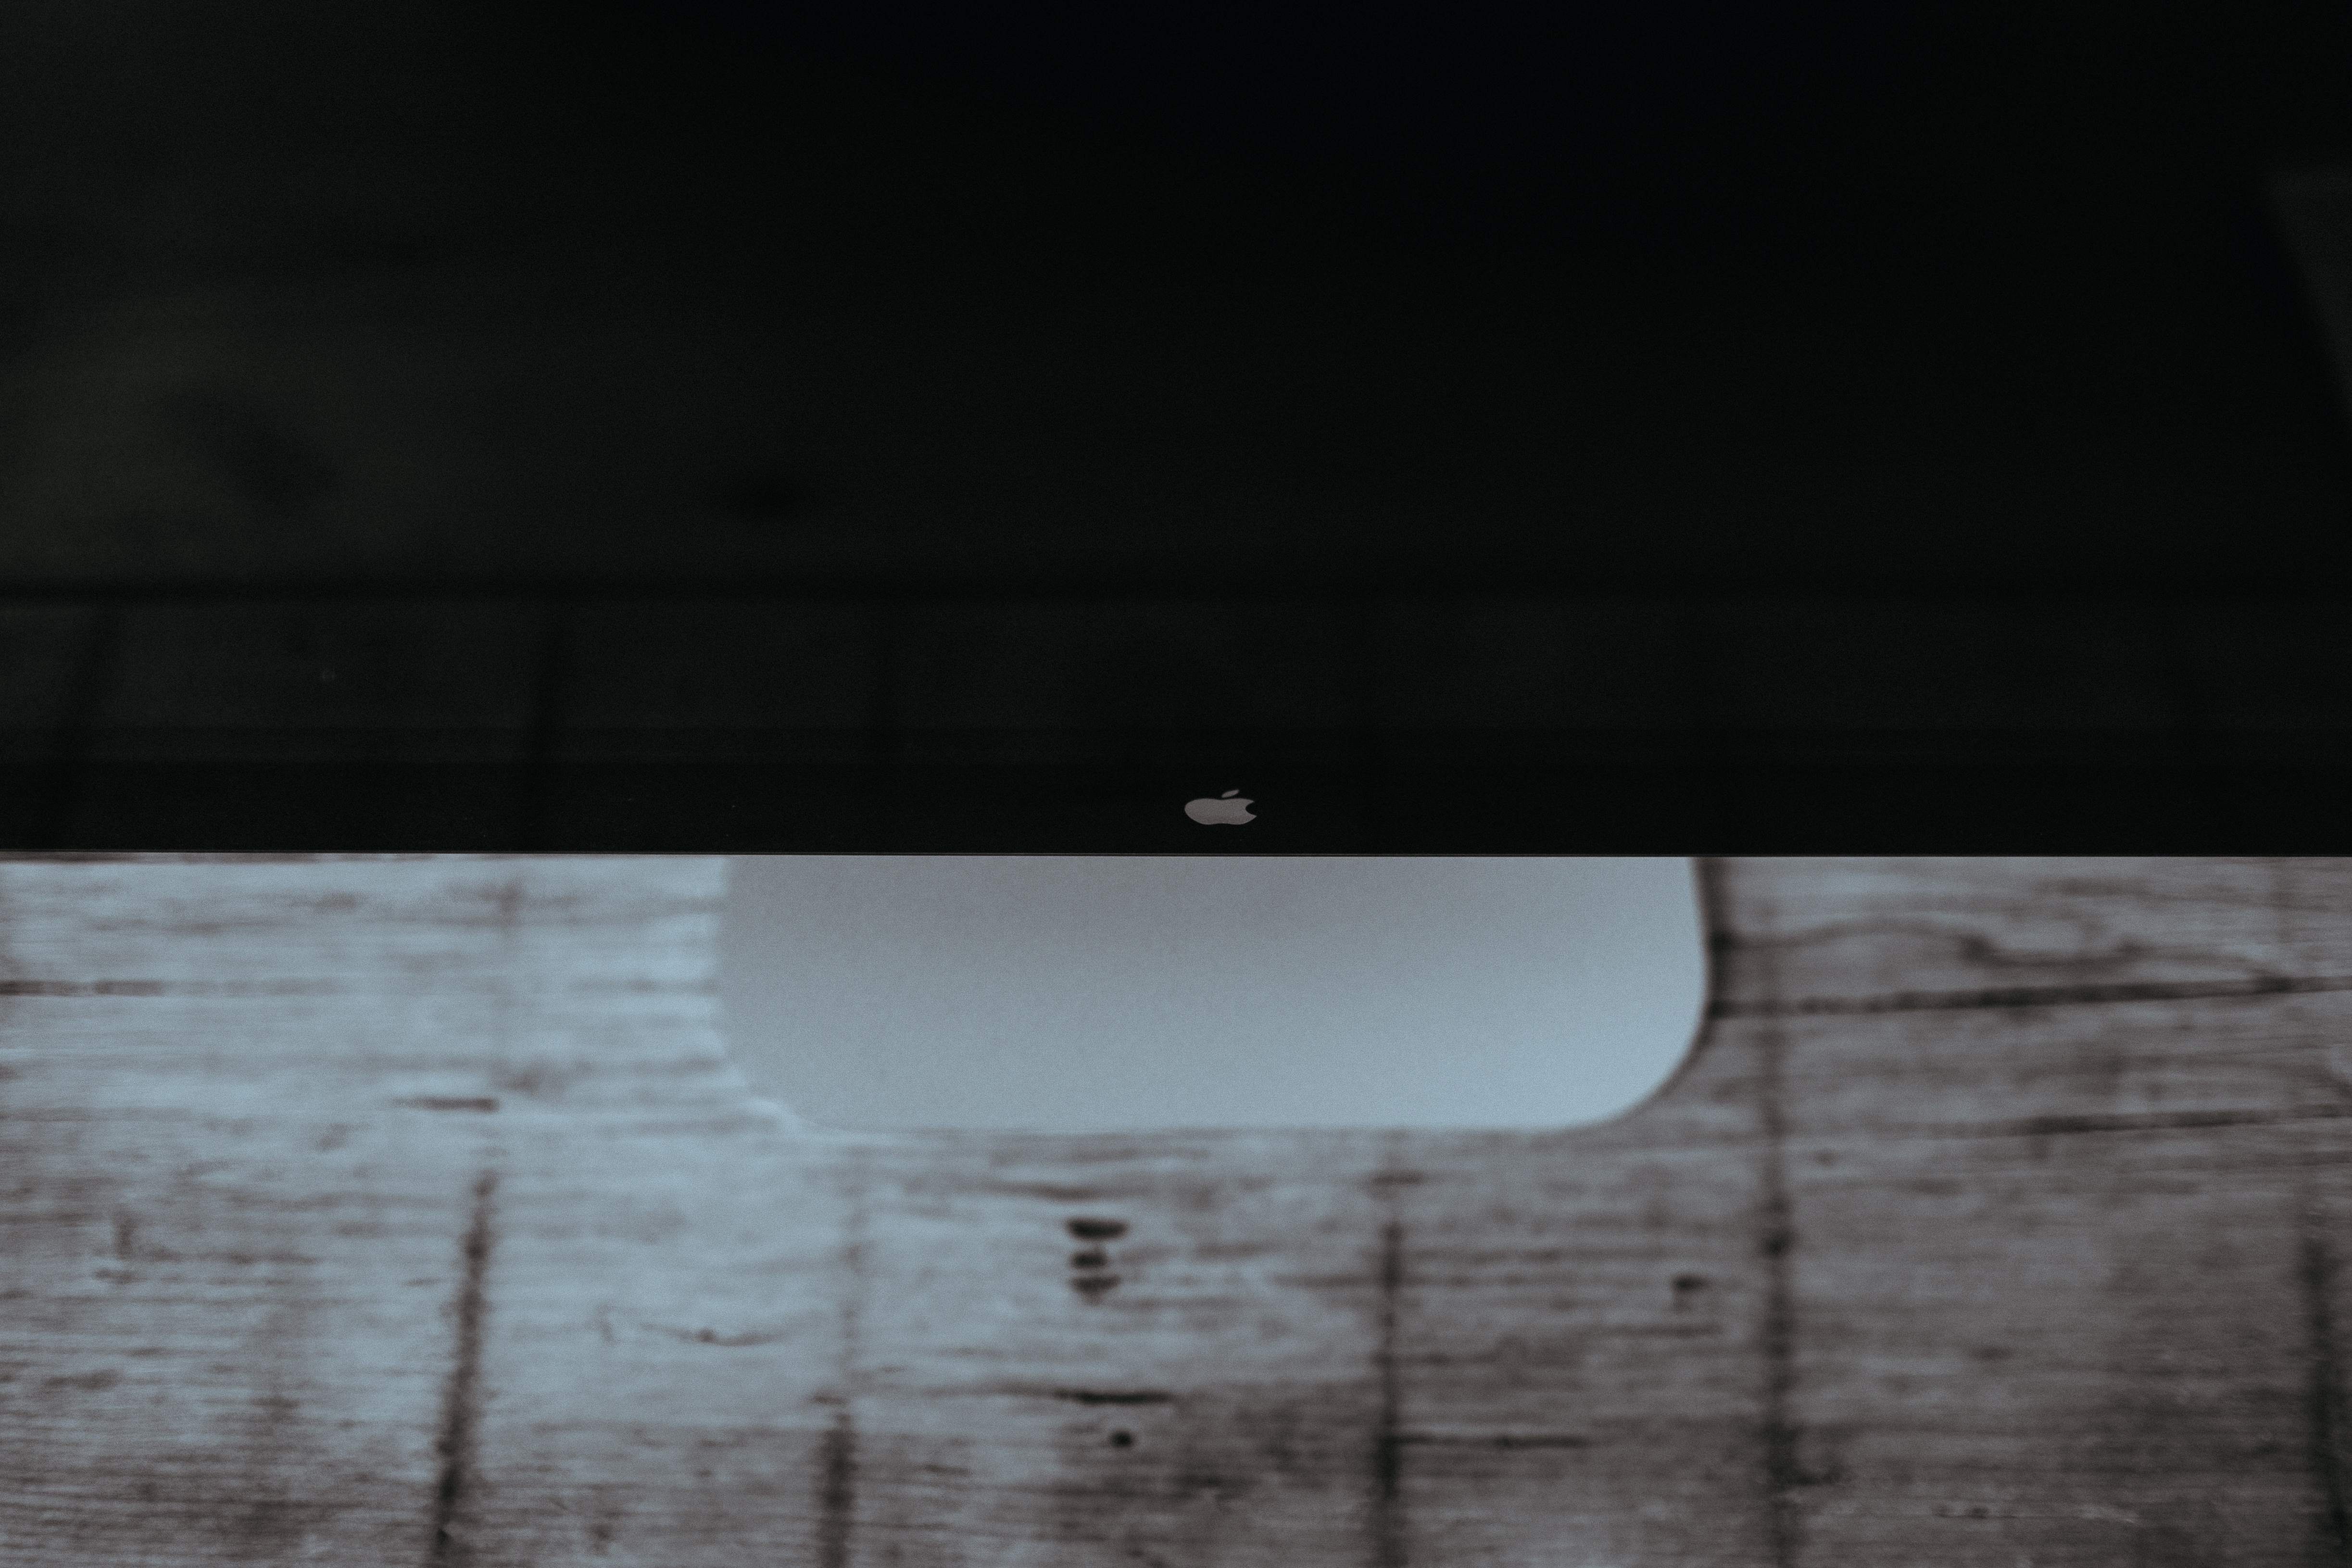
light, wood, ceiling, lighting, design